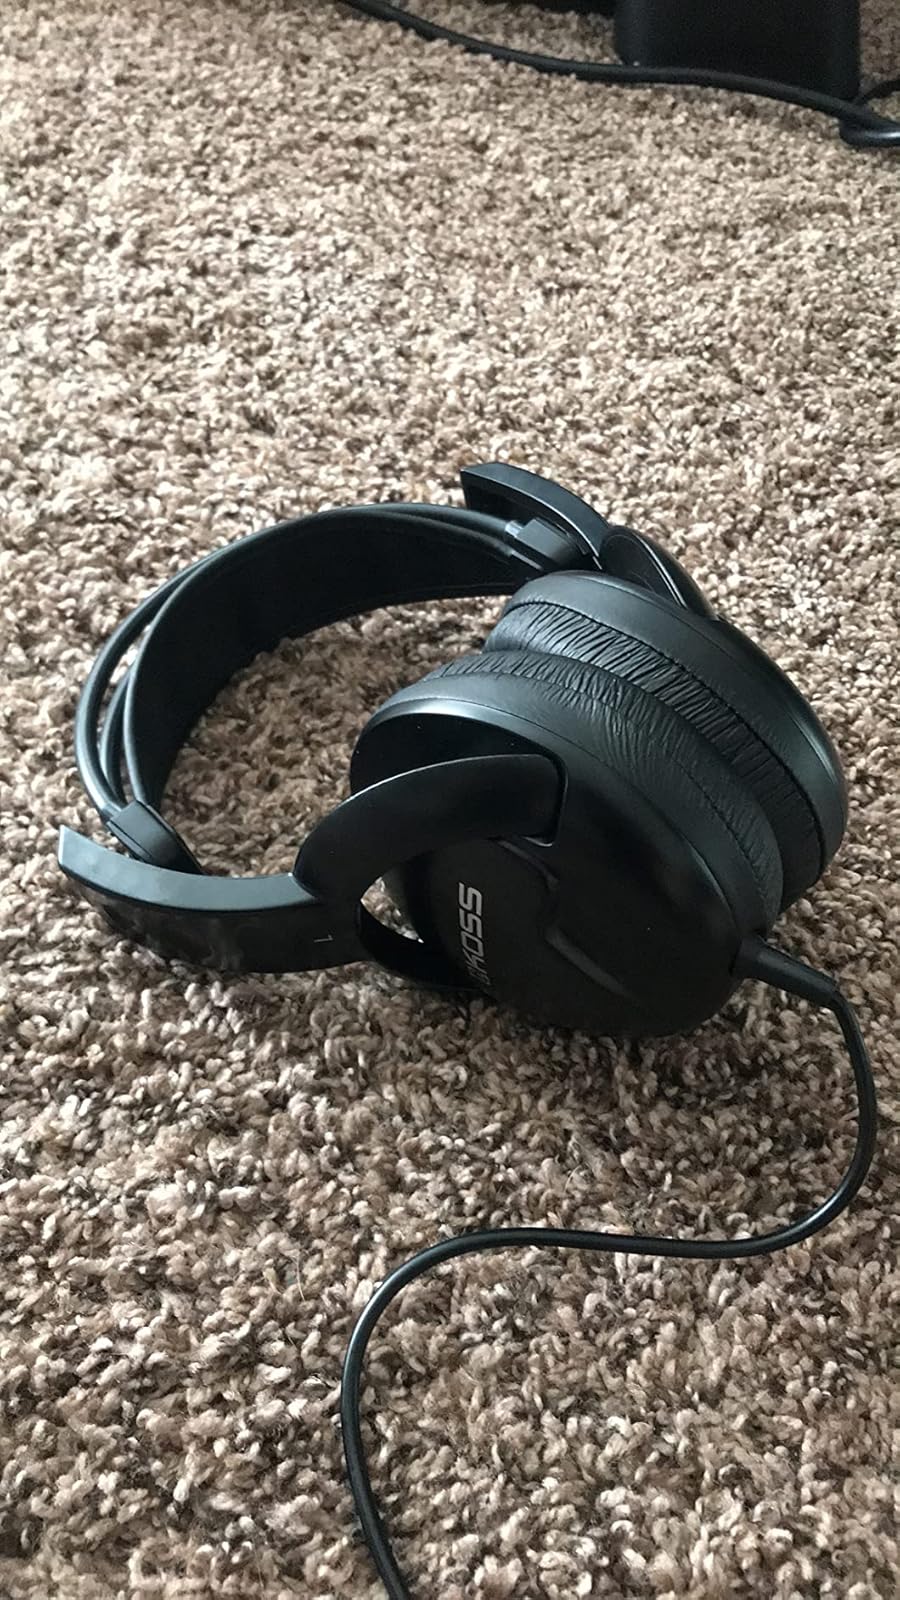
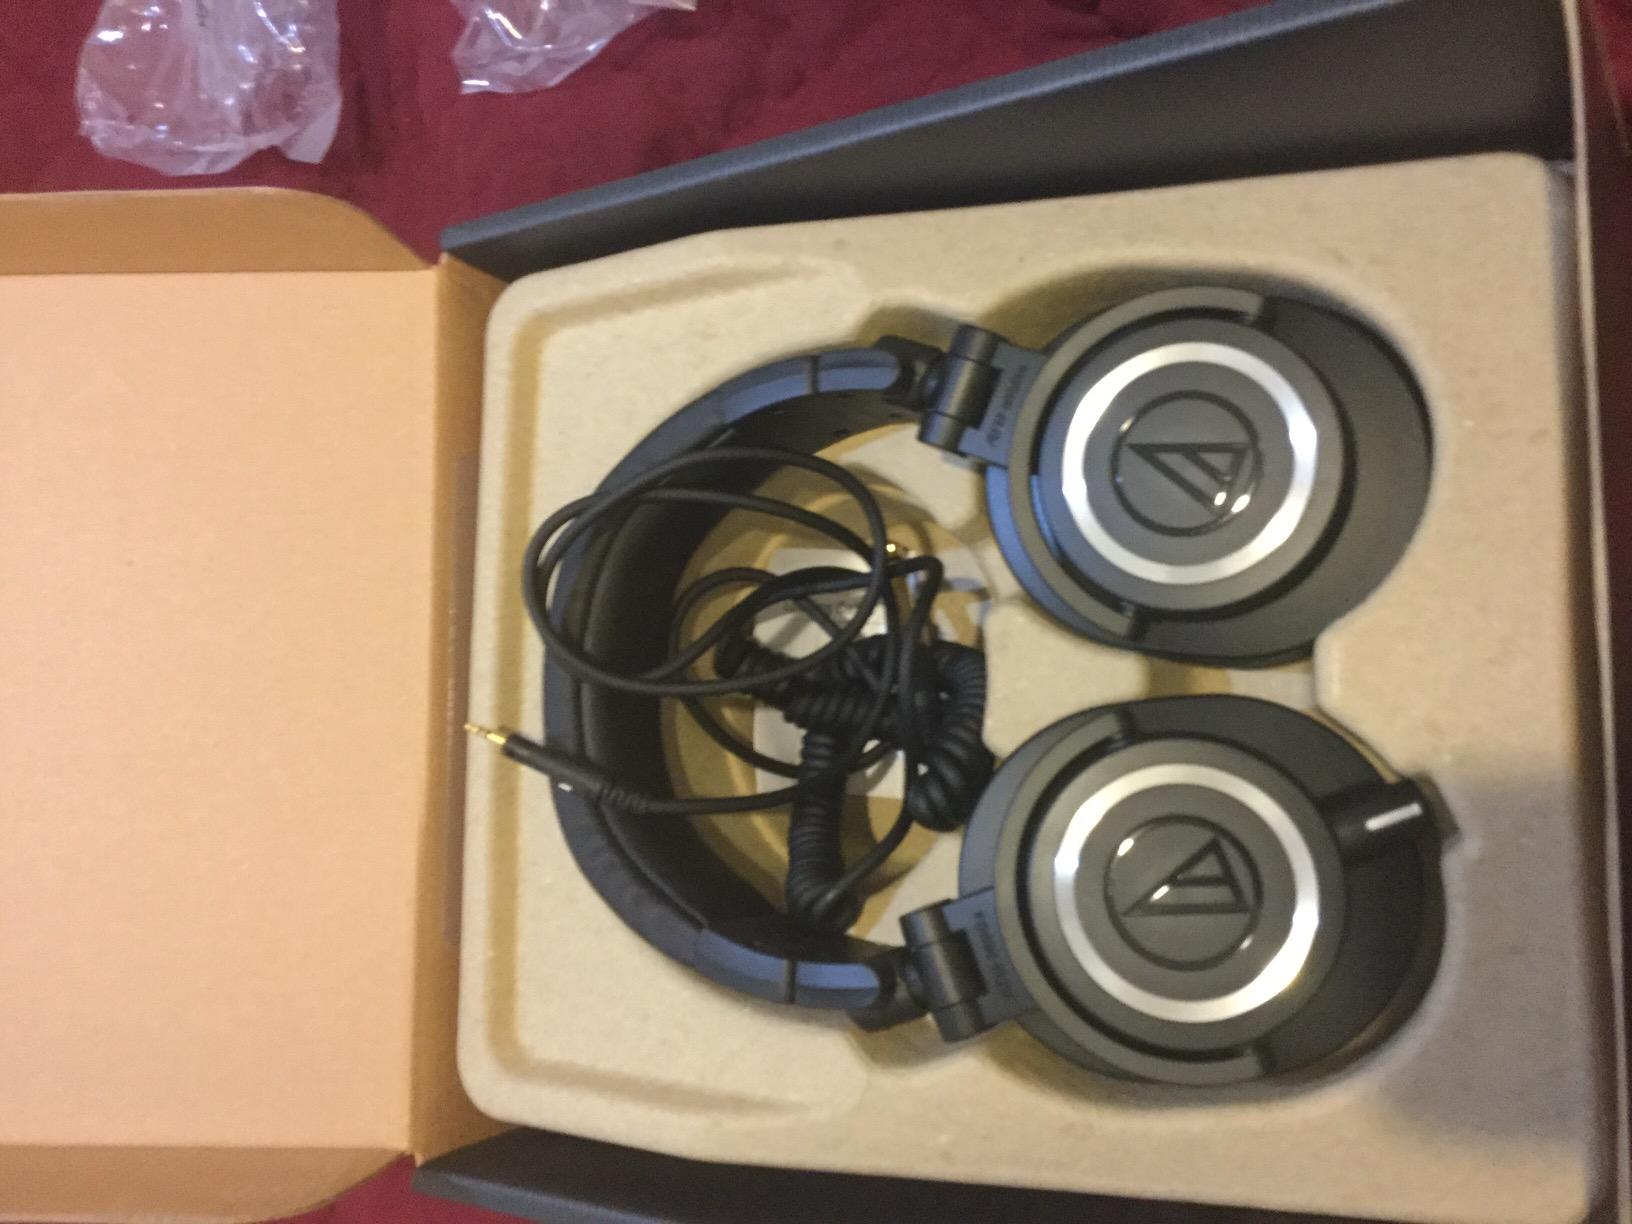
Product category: headphones
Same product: no